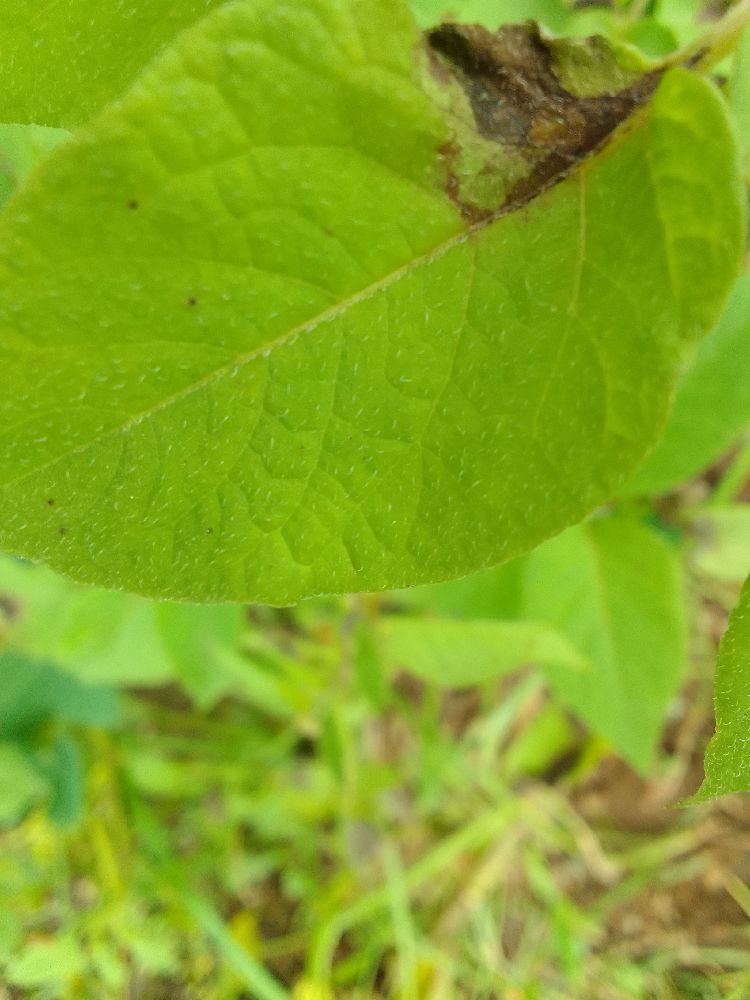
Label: Late blight